EROCKIT

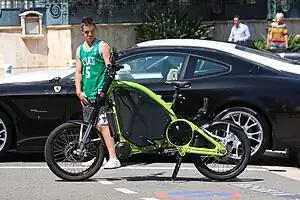
1st prototypes of the eROCKIT bike

The eROCKIT is a light electric motorcycle that is operated like a bicycle. It is the first pedal controlled electric motorcycle, called Human Hybrid. In contrast to a pedelec, there is no direct mechanical energy transfer from the pedals to the rear wheel. The vehicle is developed and produced by eROCKIT Systems GmbH in Germany under the direction of the managing director, Andreas Zurwehme. It was designed by Konstantinos Heyer.